Capsule (fruit)

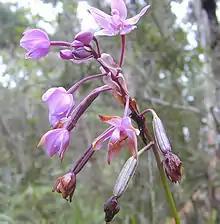
Flowers and developing fruit capsules of the ground orchid "Spathoglottis plicata"

Examples of other plants that produce capsules include nigella, orchid, willow, cotton, and jimson weed.